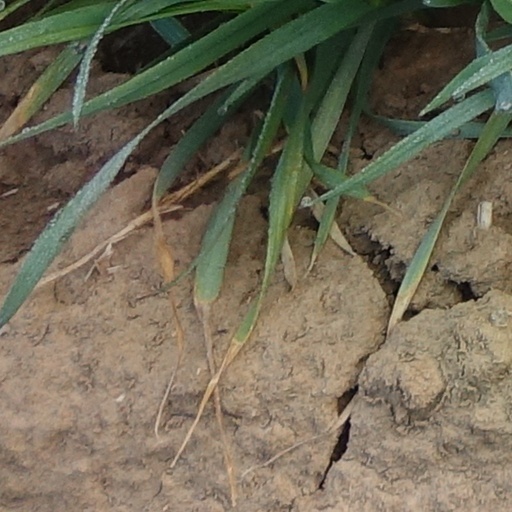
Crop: wheat